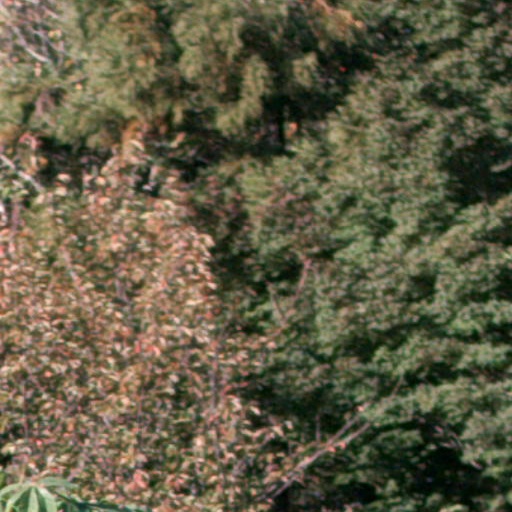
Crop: cassava